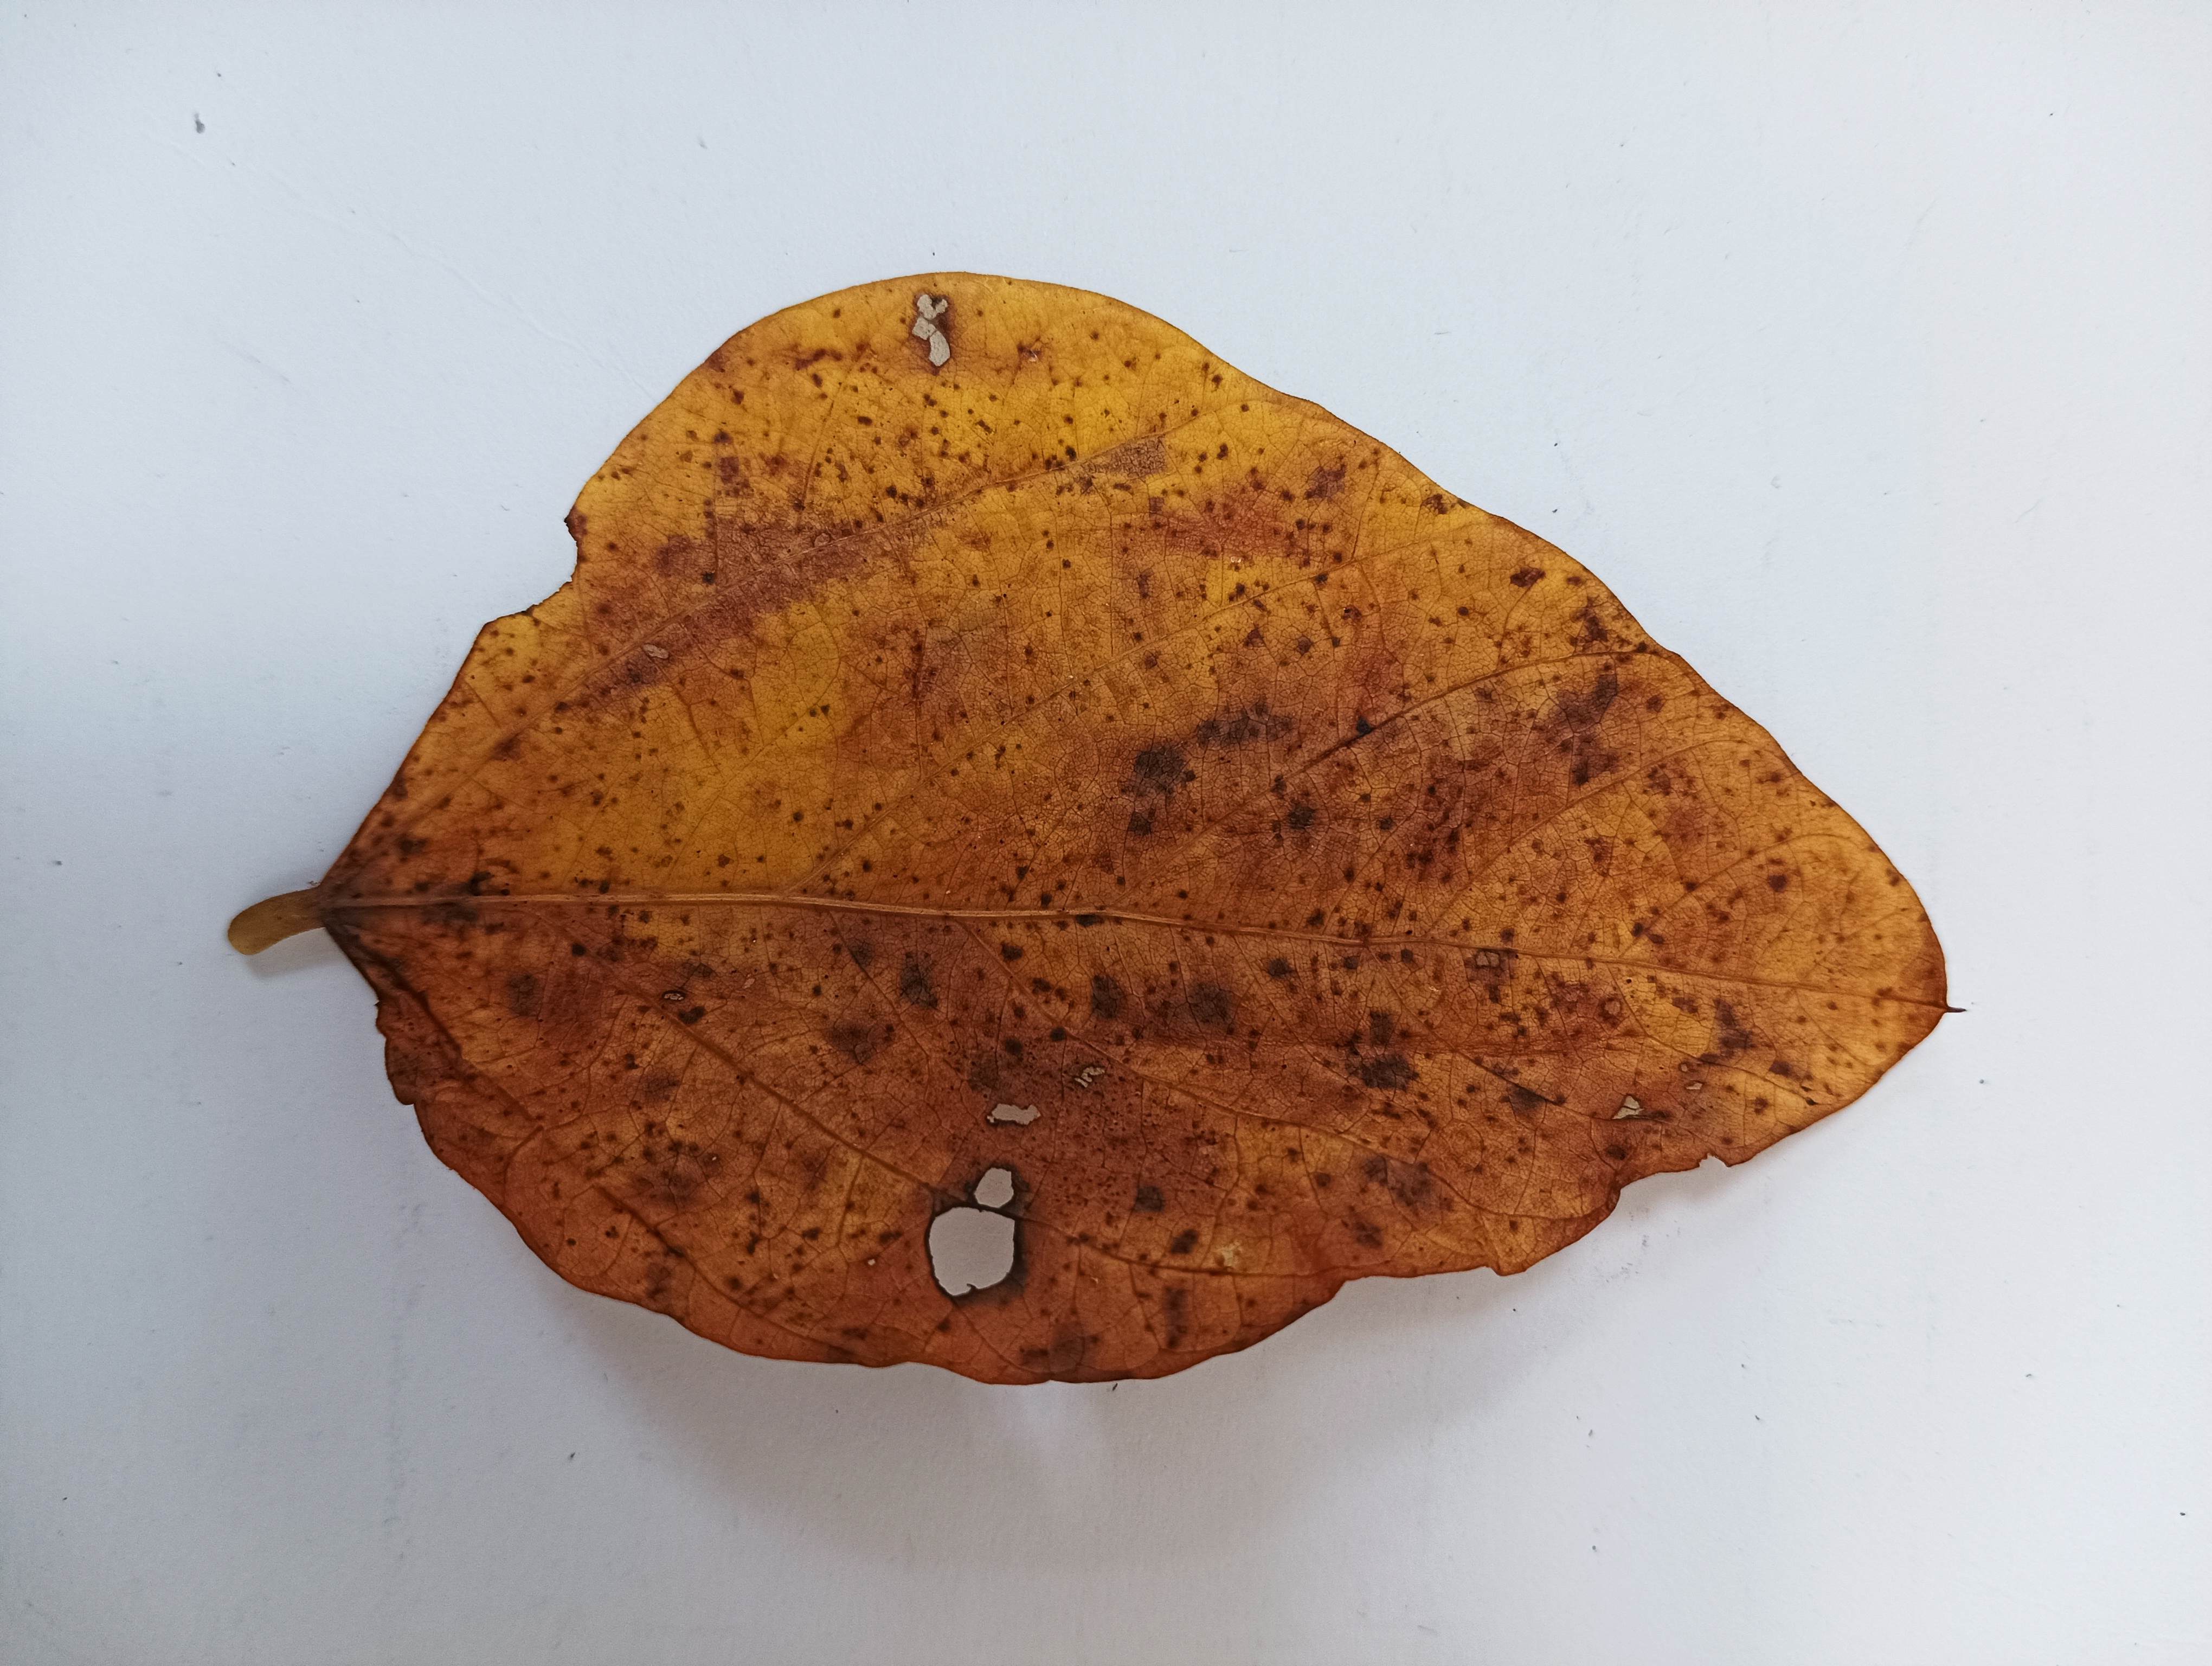
Label: Septoria_Brown_Spot